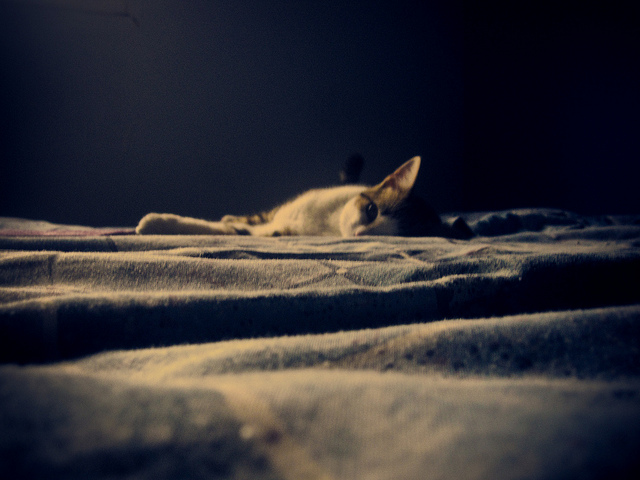
user: Given an image and a question. Answer the question in a short answer. Question: Why wouldn't this animal be seen in a zoo? Short Answer:
assistant: pet